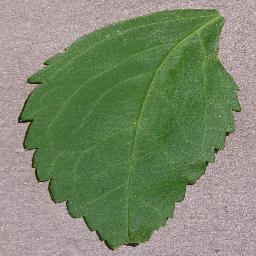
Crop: cherry
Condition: (including_sour)_healthy